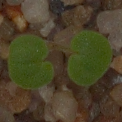
Label: smallflowered_cranesbill